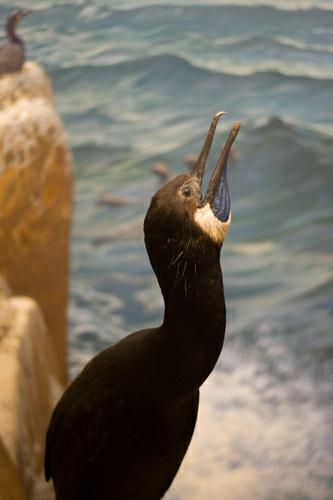
A photo of a brandt cormorant